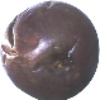
Label: Passion Fruit 1